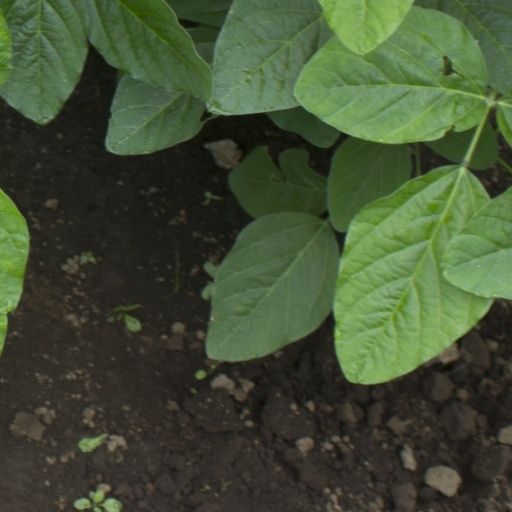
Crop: soybean